Rule a Wife and Have a Wife

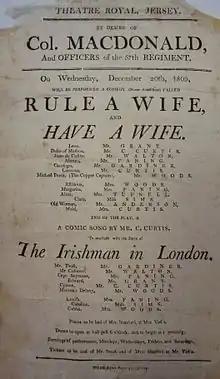
A programme printed on silk for a performance of "Rule a Wife and Have a Wife" in Jersey on 20 December 1809

Rule a Wife and Have a Wife is a late Jacobean stage comedy written by John Fletcher. It was first performed in 1624 and first published in 1640. It is a comedy with intrigue that tells the story of two couples that get married with false pretenses.